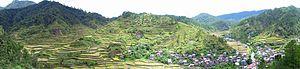
Bontoc est une municipalité de 5ᵉ classe située dans la Mountain Province aux Philippines. Selon le recensement de 2010 elle est peuplée de 5 838 habitants.